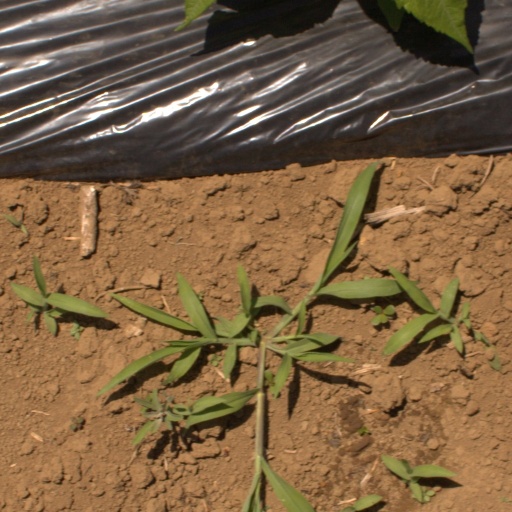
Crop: Jerusalem artichoke